Sohoton Caves and Natural Bridge Park

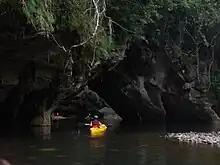
Tourists kayaking through the Sohoton Natural Bridge.

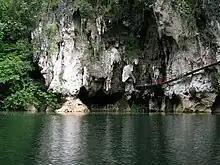
View of the Sohoton Natural Bridge.

The Sohoton Caves and Natural Bridge Park is a protected natural area about and a tourist attraction within the Samar Island Natural Park. The natural park features caves, subterranean rivers, waterfalls, limestone formations, thick forest and a natural stone bridge. It is just a small portion of the Samar Island National Park covering the 3 provinces namely Northern Samar, Eastern Samar and Samar (formerly Western Samar). The entire area is , home of the various wildlife, rivers and cave connections. It is located at Brgy. Guirang, Basey and has an area of approximately . First established as the "Sohoton Natural Bridge National Park" in 1935, it was then renamed as the "Sohoton Cave Natural Park", and finally to the "Sohoton Cave and Natural Bridge".